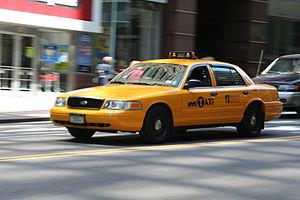
Le taxi est un véhicule automobile terrestre privé, conduit par un chauffeur et destiné au transport payant de passagers et de leurs bagages, de porte à porte, contrairement aux transports en commun qui transportent les passagers entre des points prédéterminés.